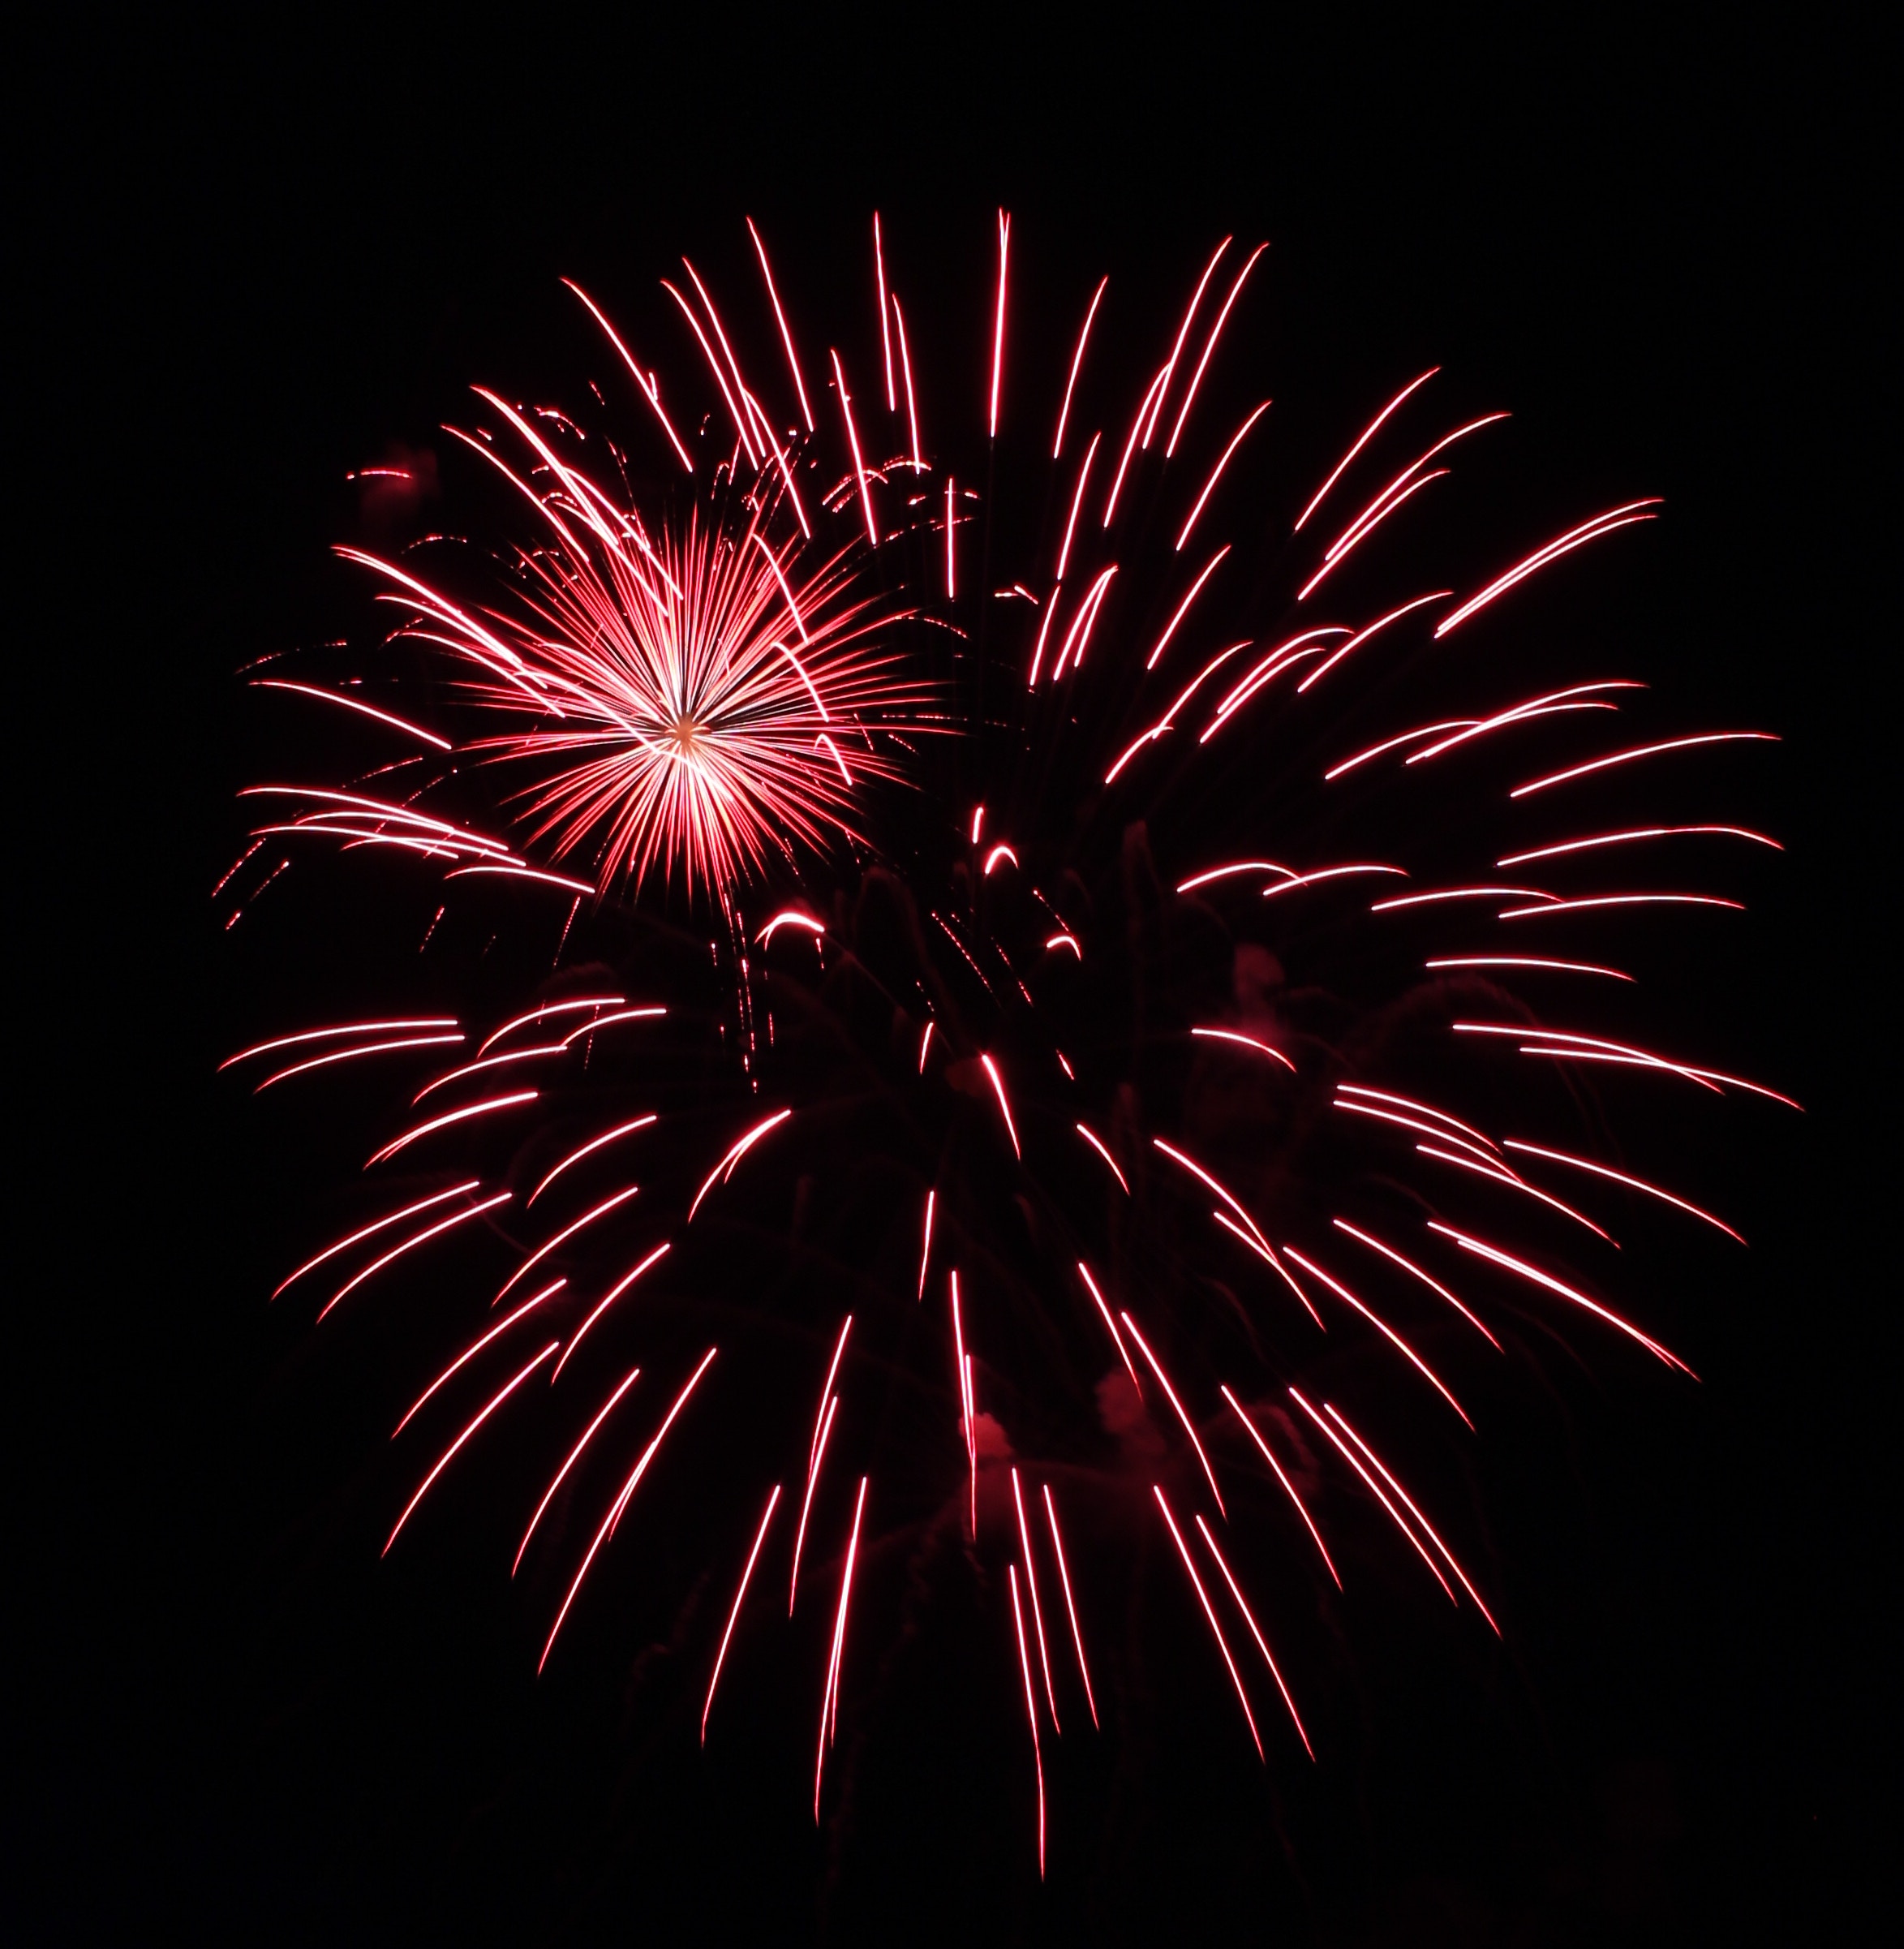
sky, night, recreation, darkness, new year, fireworks, fete, event, midnight, diwali, new year's eve, atmosphere of earth, computer wallpaper, public event, explosive material